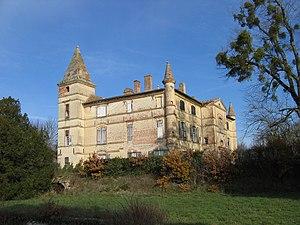
Château de Bonrepos, village de Bonrepos-Riquet, Haute-Garonne, France
Pierre-Paul Riquet, baron de Bonrepos, né le 29 juin 1609 à Béziers dans la province de Languedoc et mort le 1ᵉʳ octobre 1680 à Toulouse, est un fermier général des gabelles et entrepreneur français qui a conçu et réalisé le canal du Midi dans le Sud de la France entre la Garonne et la mer Méditerranée.
Le château de Bonrepos est situé en France sur la commune de Bonrepos-Riquet, dans le département de la Haute-Garonne et la région Occitanie. Il a été construit par Pierre-Paul Riquet.
Cet article recense une partie des monuments historiques de la Haute-Garonne, en France.